Pali Canon

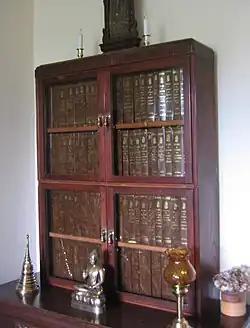
Standard edition of the Thai Pali Canon

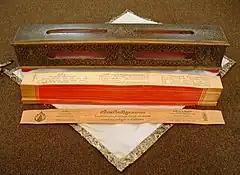
In pre-modern times the Pali Canon was not published in book form, but written on thin slices of wood (called a palm-leaf manuscript) or bamboo. The leaves are kept together by thin sticks, and the scripture is covered in cloth and kept in a box.

The Pāḷi Canon is the standard collection of scriptures in the Theravada Buddhist tradition, as preserved in the Pāli language. It is the most complete extant early Buddhist canon. It derives mainly from the Tamrashatiya school.